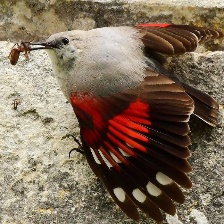
Species: WALL CREAPER
Scientific name: TICHODROMA MURARIA